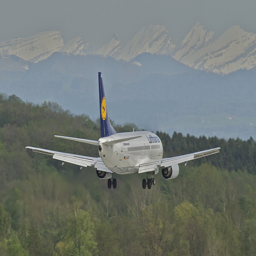
a large air plane flying thru the sky with mountains in the background
A plane flies high over a forest with mountains in the distance.
A passenger airplane with it's landing gear extended, flying in the sky over a green wooded area and mountains are in the distance.
A plane is close to the ground near a mountain and trees.
A large passenger jet prepares for a landing in front of a group of mountains.